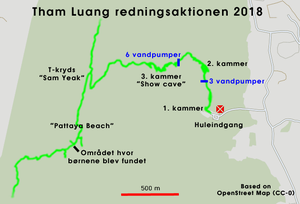
Evakueringen af Tham Luang-grotten / Eftersøgningen / Aktionens udfordringer
Kort over Tham Luang grotten og markeringer ifm. redningsaktionen.
Tham Luang kort over redningsaktionen 2018
Evakueringen af Tham Luang-grotten var en begivenhed i 2018, hvor tolv thailandske fodboldspillere i alderen 11-16 år og deres træner blev reddet ud af Tham Luang-grotten i Chiang Rai-provinsen i det nordlige Thailand, efter at de var blevet spærret inde på grund af tidlig kraftig monsunregn, der oversvømmede grotten, beliggende nær grænsen til Myanmar, ca. 1000 km nord for hovedstaden Bangkok. Den efterfølgende redningsaktion, hvor drengene blev fundet og evakueret, blev fulgt over det meste af verden.